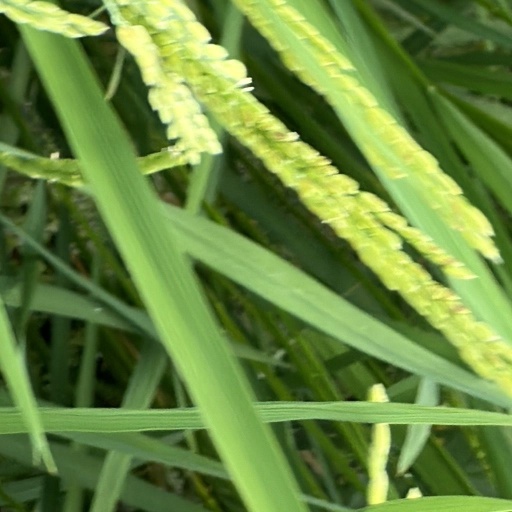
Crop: rice